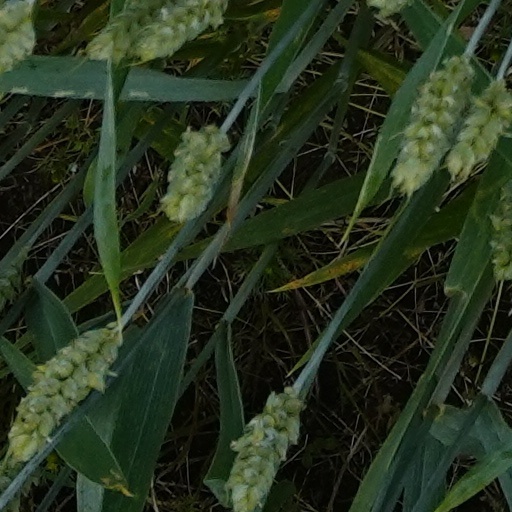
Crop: wheat